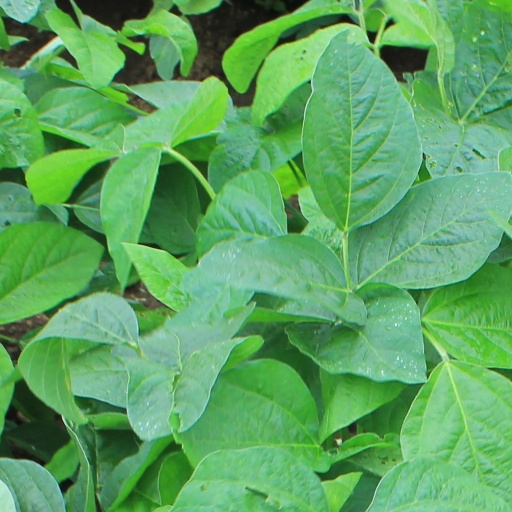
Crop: soybean